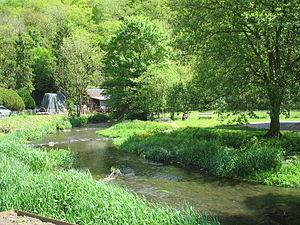
Le Franc Bois est un site naturel boisé situé sur le territoire de la commune de Chimay au sud de la province de Hainaut.